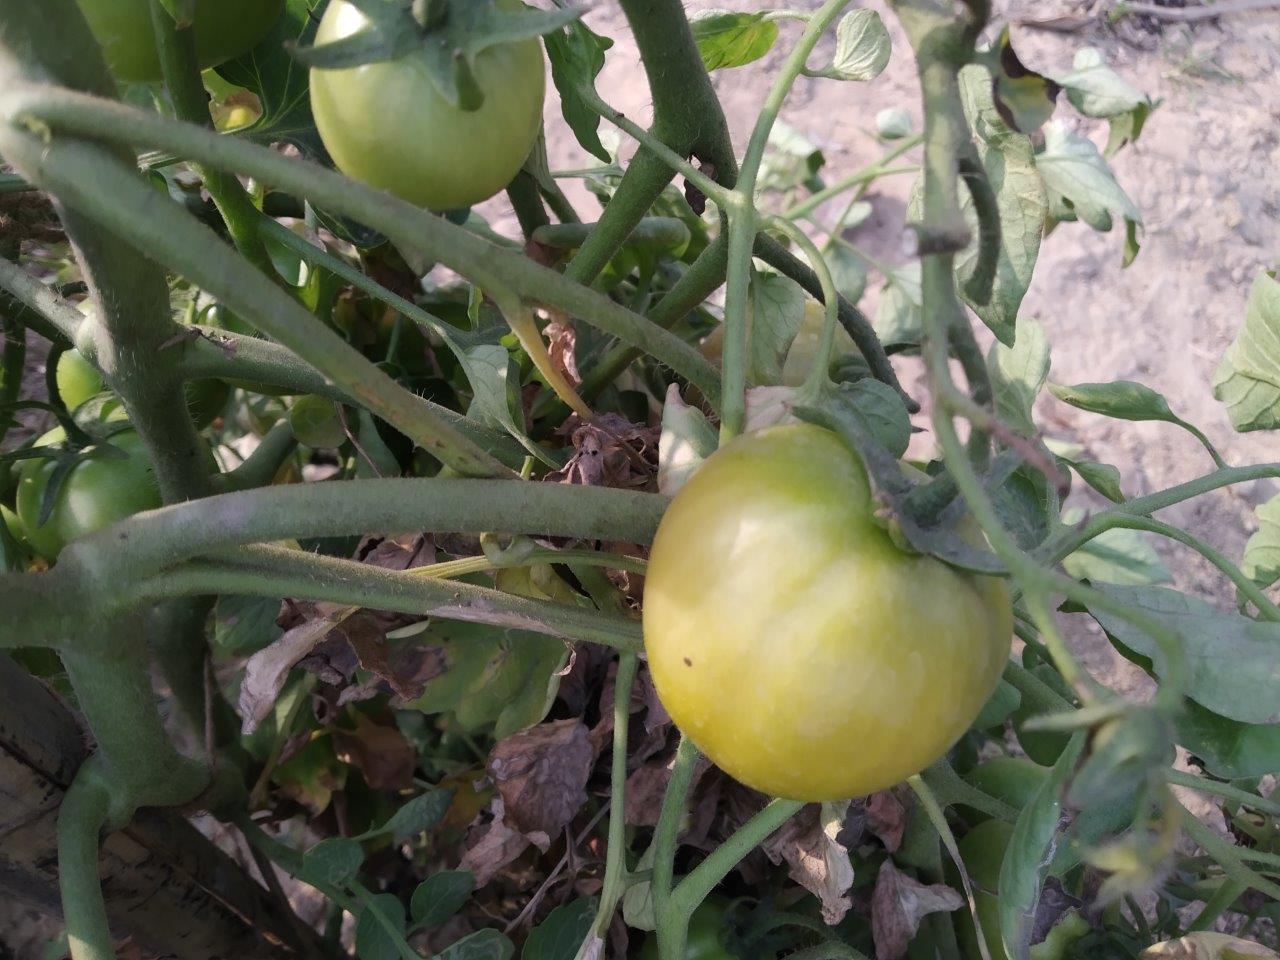
Maturity: Immature